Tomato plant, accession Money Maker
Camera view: bottom (45 deg); turntable rotation: 180 degrees
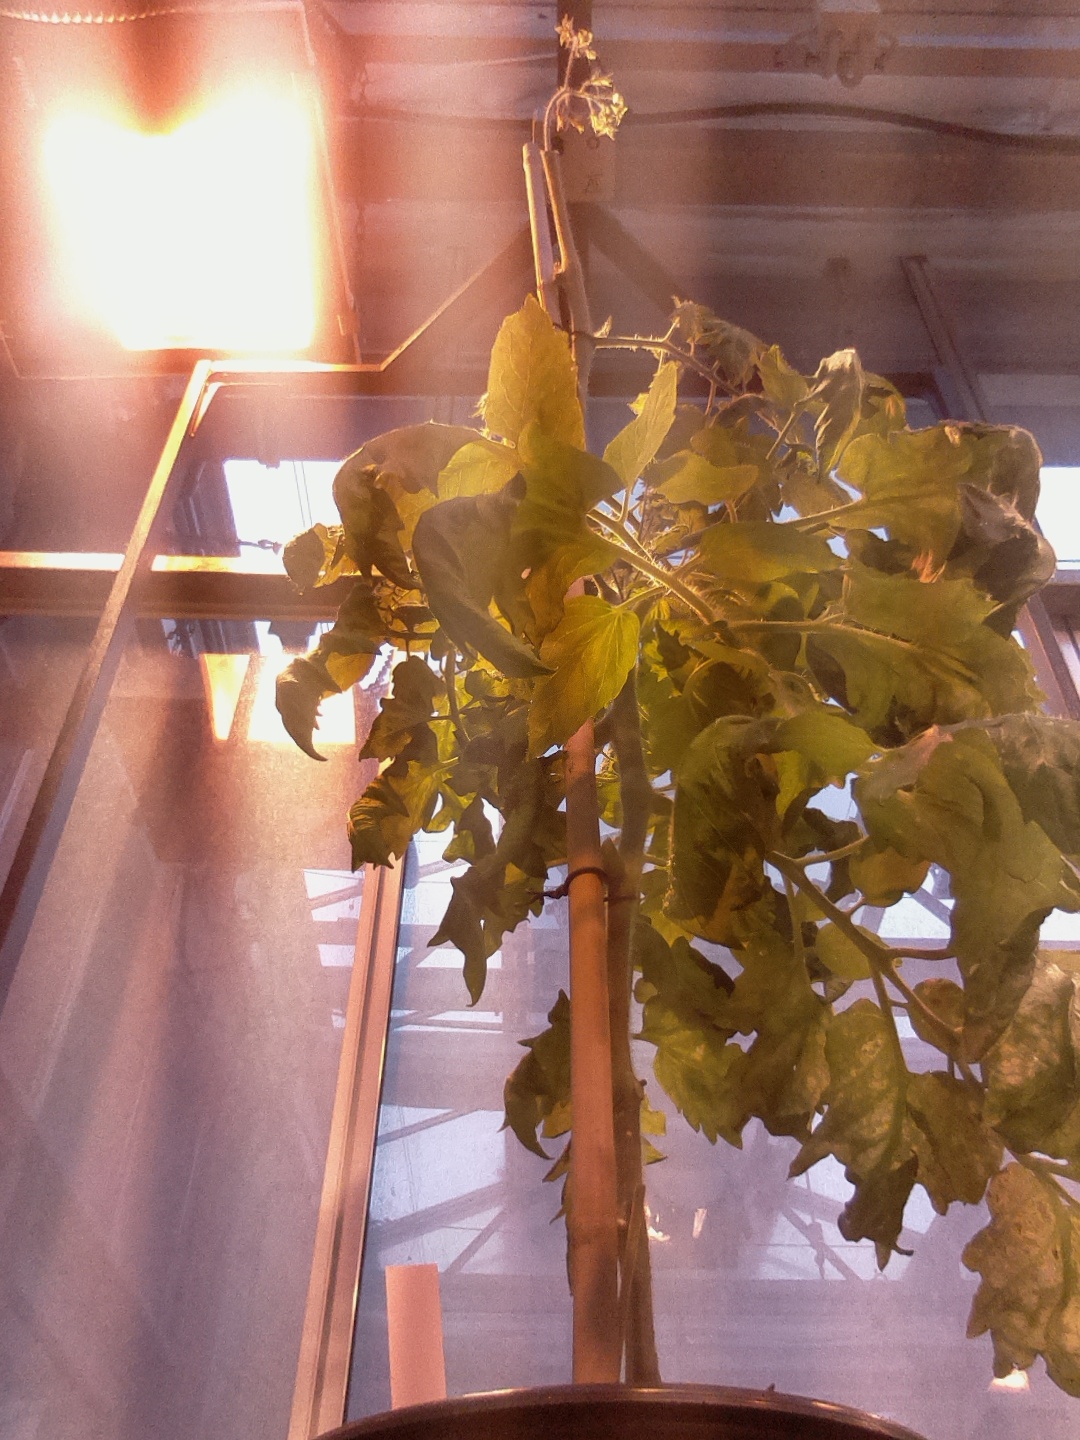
BBCH growth stage 73: 30%-40% of final fruit size